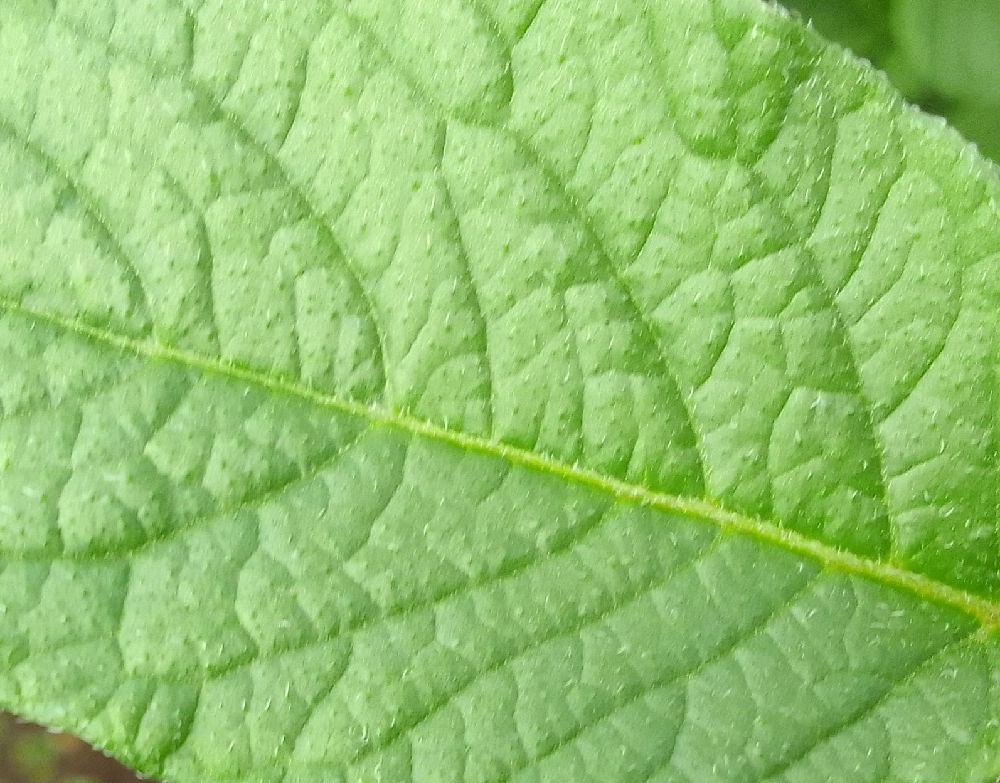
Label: Healthy